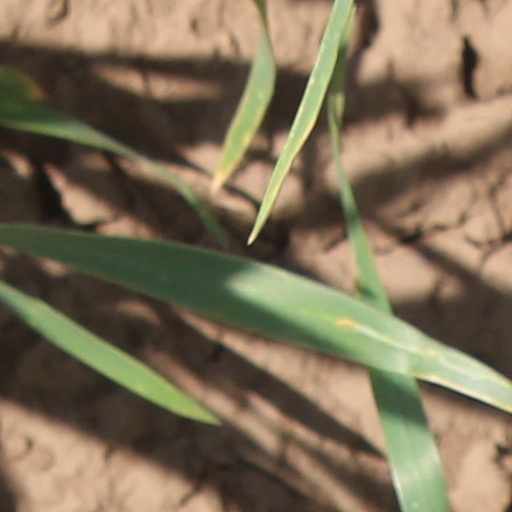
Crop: wheat